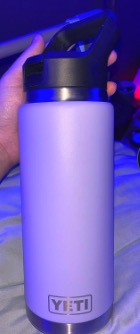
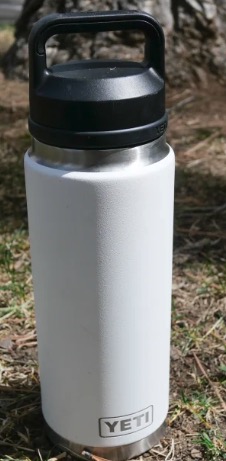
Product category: misc
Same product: yes